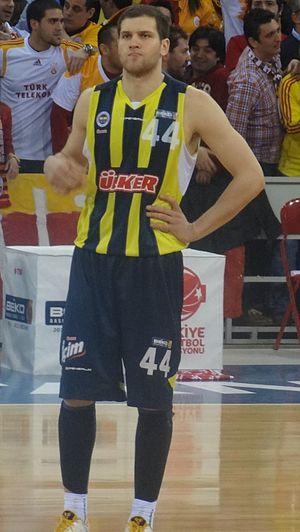
Bojan Bogdanović est un joueur professionnel croate de basket-ball né le 18 avril 1989 à Mostar en Bosnie-Herzégovine. Bogdanović mesure 2,03 m et joue au poste d'ailier voire d'ailier fort.